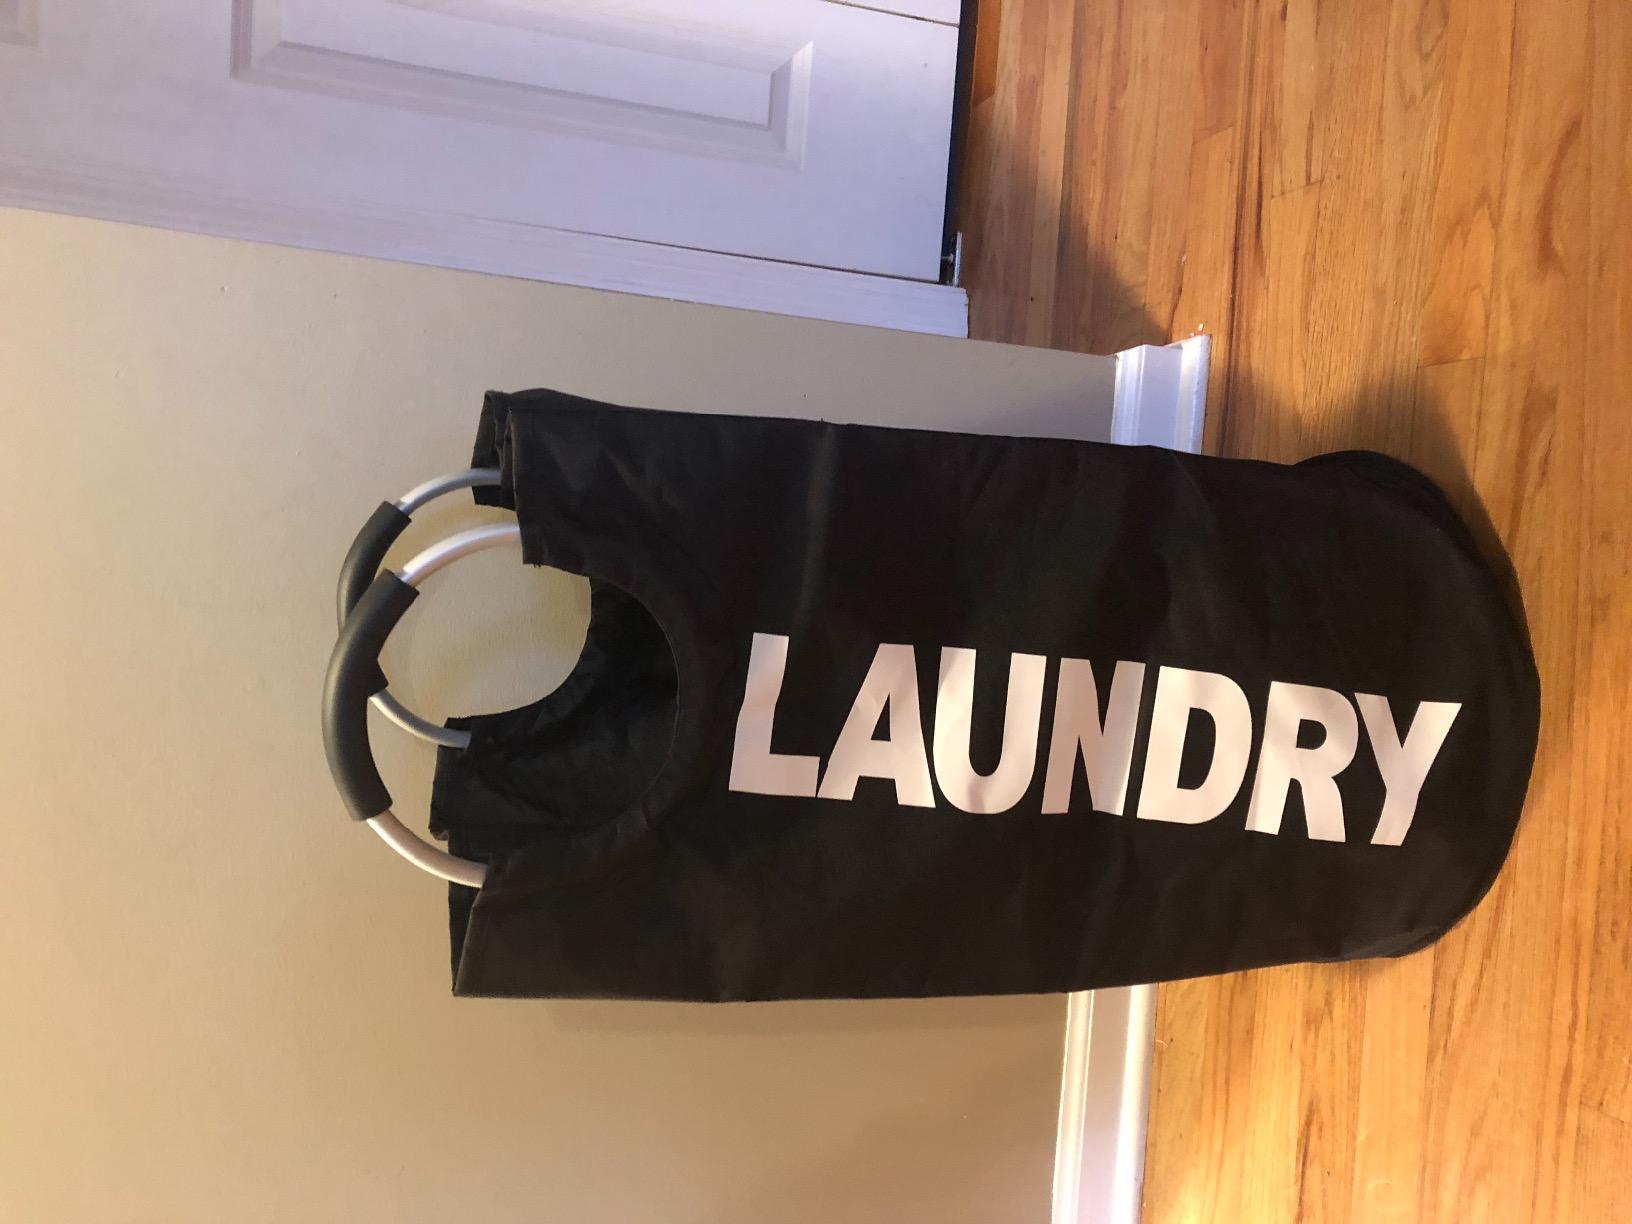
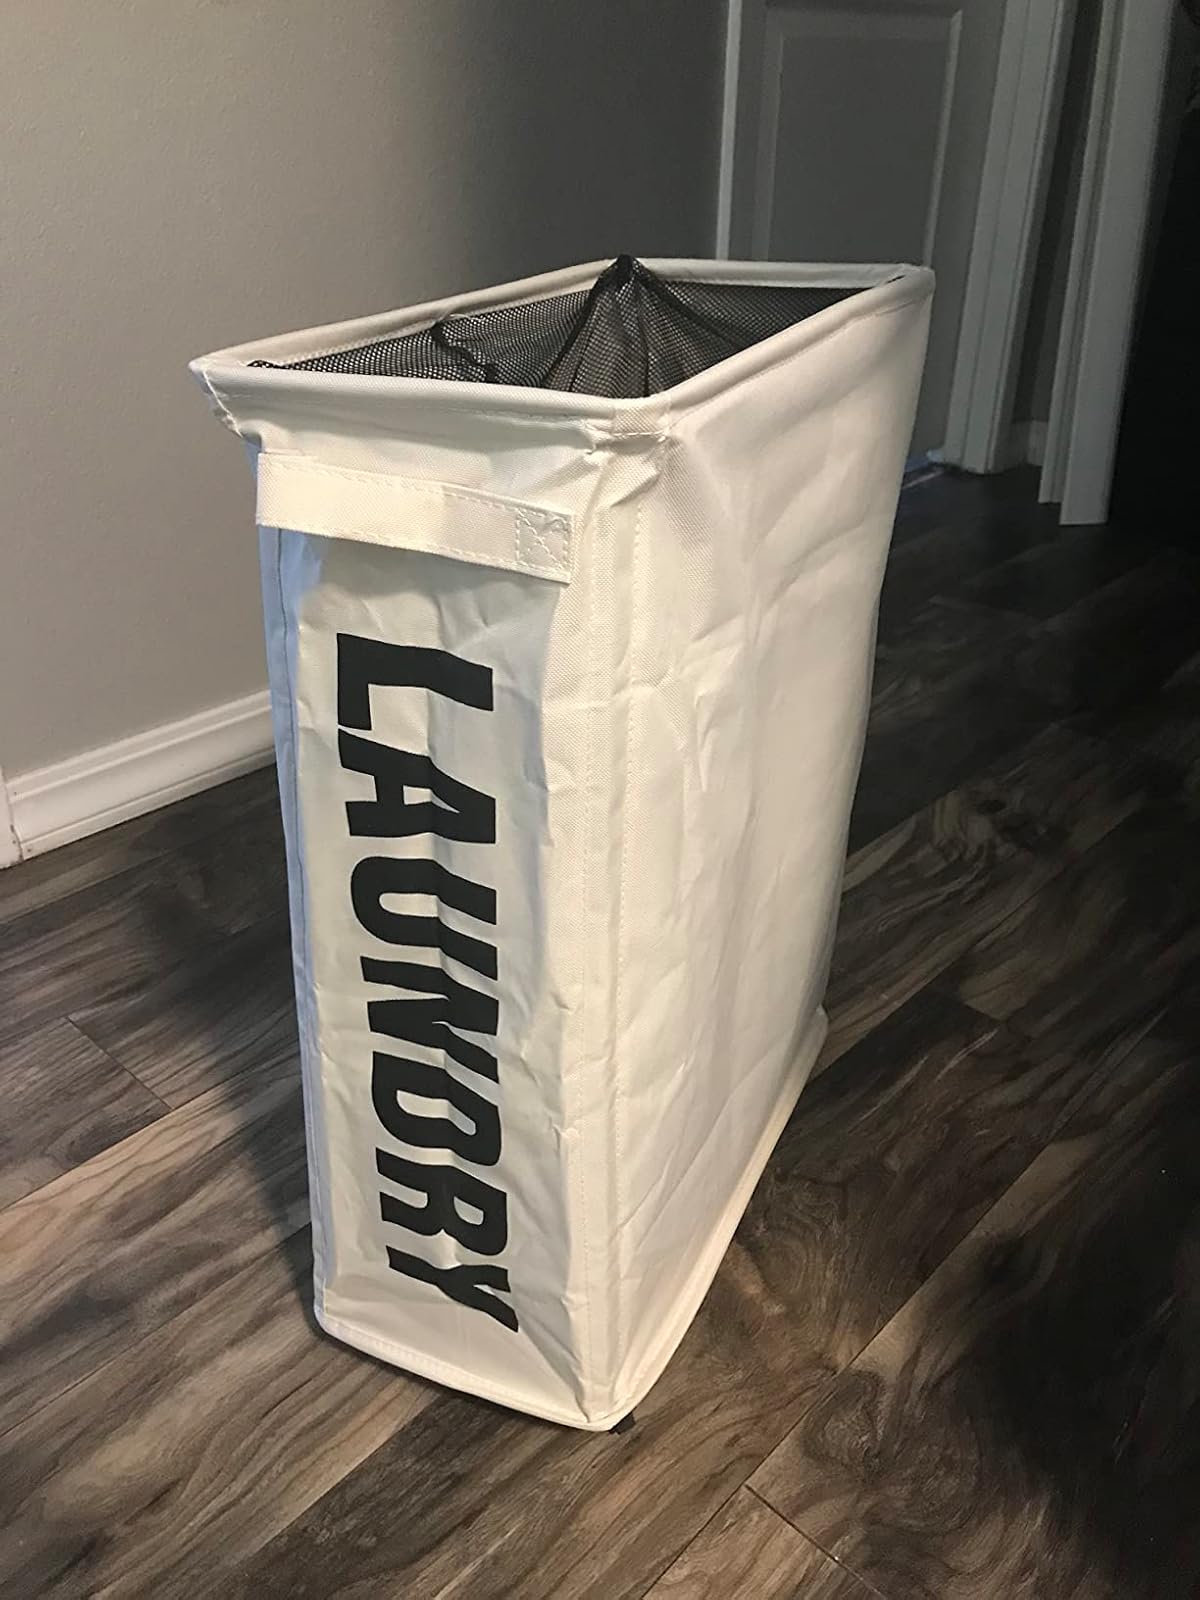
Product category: items_hamper
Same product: no